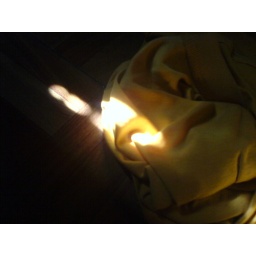
Lights over orange shirt